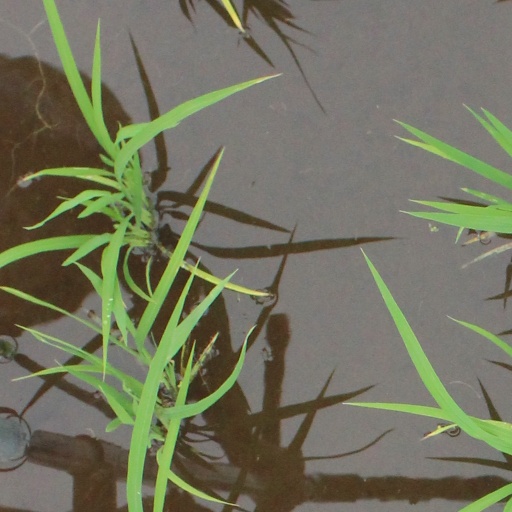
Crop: rice